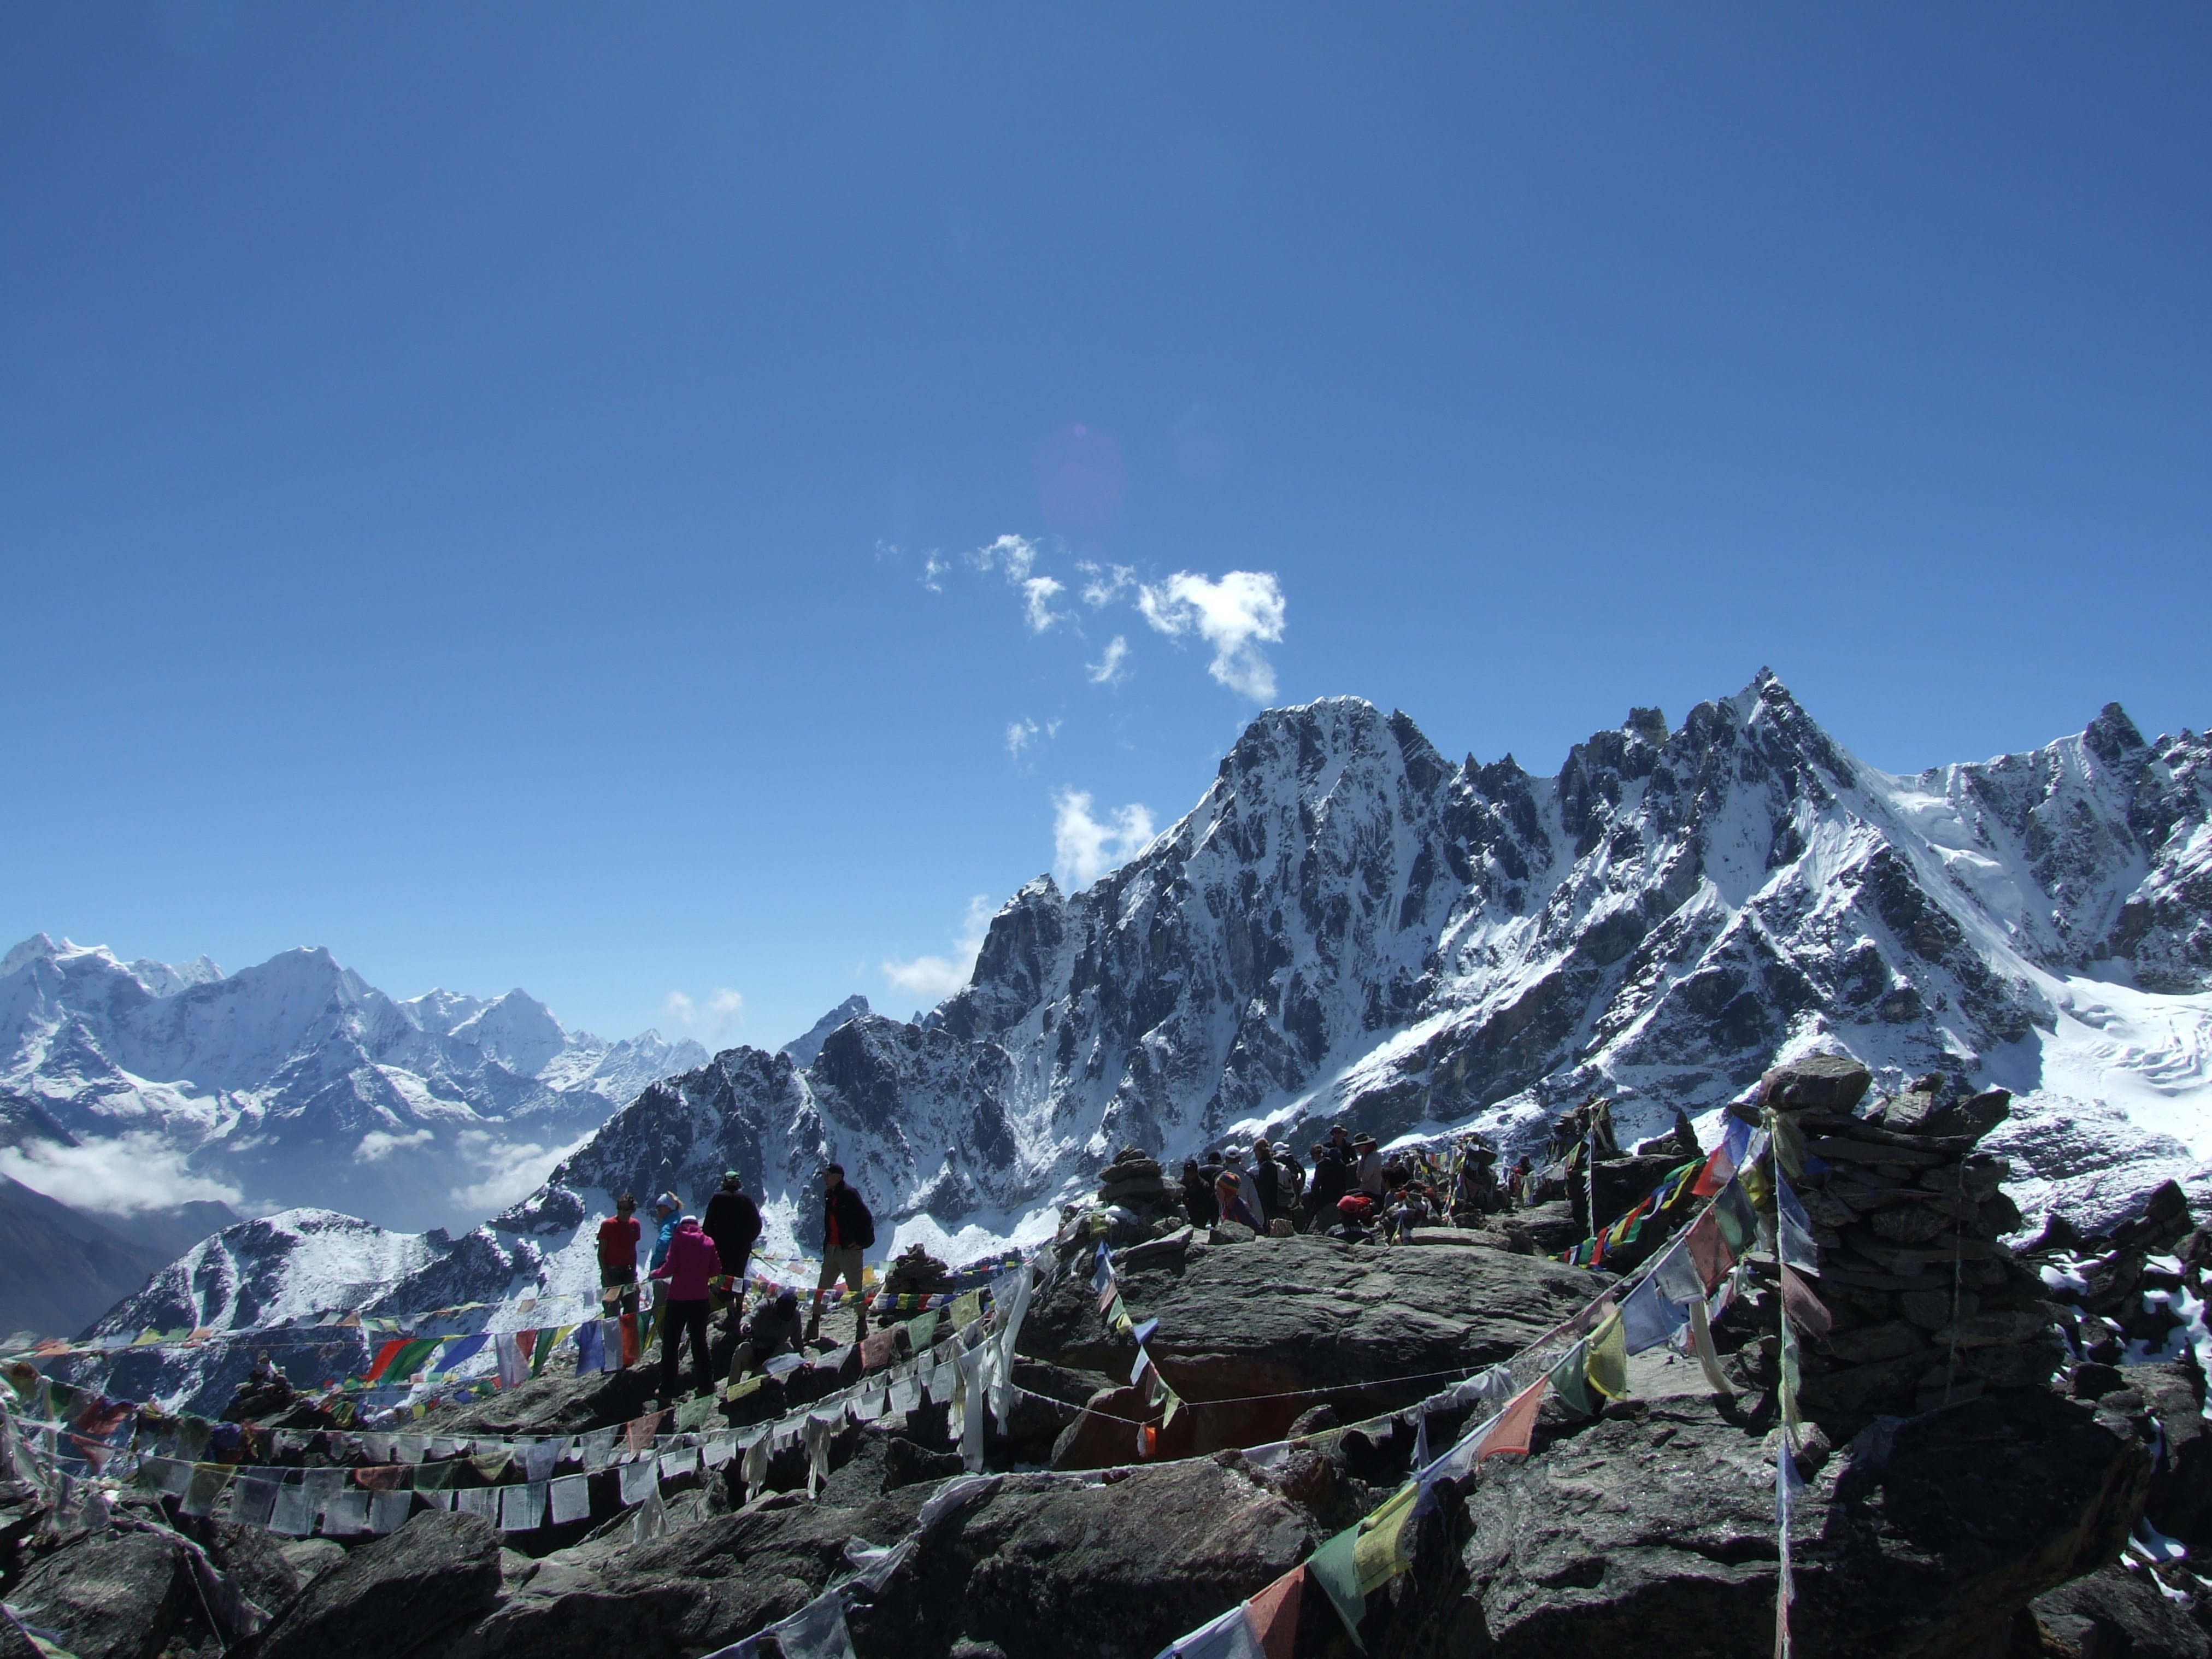
wilderness, walking, mountain, snow, people, hiking, adventure, mountain range, tower, glacier, ridge, summit, mountaineering, sports, trekking, alps, backpacking, plateau, cirque, himalaya, landform, mountain pass, outdoor recreation, mountainous landforms, geological phenomenon